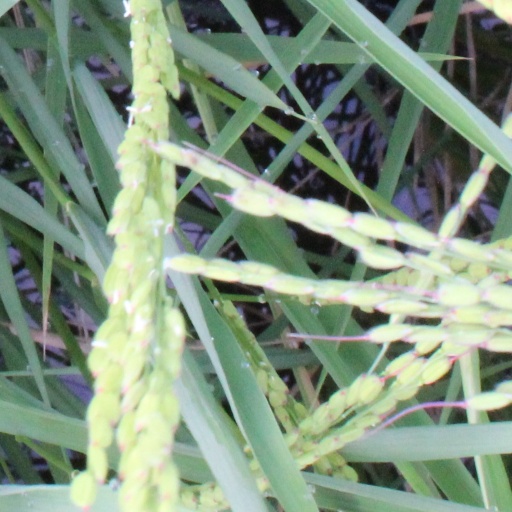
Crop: rice